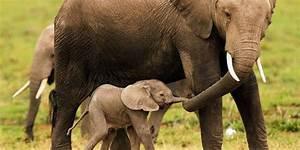
elephant